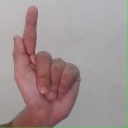
अक्षर: ळ